Great European immigration wave to Argentina

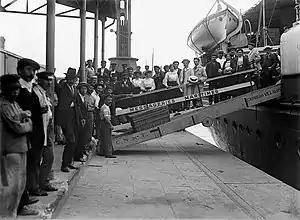
Immigrants arriving to Argentina

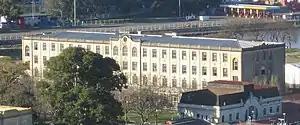
Immigrants' Hotel, Buenos Aires. Built in 1906, it could accommodate up to 4,000.

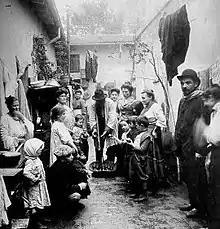
Italian immigrants in a "conventillo" in Buenos Aires. Italian is the largest single ethnic origin of European immigrants in the country, and became a major part of modern Argentine society.

The Great European Immigration Wave to Argentina was the period of greatest immigration in Argentine history, which occurred approximately from the 1860s to the 1960s, when more than six million Europeans arrived in Argentina. The wave consisted largely of Italian and Spanish immigrants, with other major groups being French, ethnic Germans, Arabs, Basques, Poles, Ukrainians and Jews. To a lesser extent, other communities included Russians, Yugoslavians, Armenians, Welsh, Turks, Hungarians, English, Czechoslovakians, Swiss, Portuguese and various others.